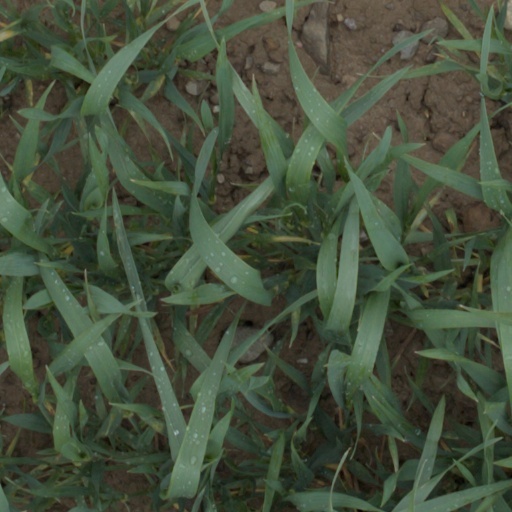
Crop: wheat